Spanish Army

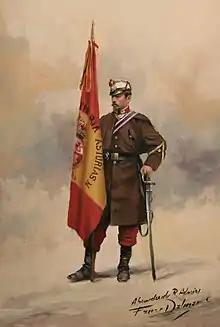
A soldier of the 31st Infantry Regiment of the Spanish Army during the Hispano-Moroccan War, by Augusto Ferrer-Dalmau

The Spanish Army emerged from the Napoleonic Wars devastated as a result of years of destructive conflict during the Peninsular War. A series of conflicts in Spain's American colonies with the aim of political independence from the Spanish Empire, which had broken out in 1808, led to the loss of a majority of these colonial possessions by 1833. During these conflicts, numerous armies from Spain were dispatched to Spanish America in order to defeat the Latin American revolutionaries; these efforts proved mostly unsuccessful. Combined with disturbances in Spain against the Spanish government, Spain's military strength suffered further during the post-Napoleonic era of the early 19th century. Recognizing the need to reform the Spanish Army, reforms were passed by the government of Spain during this period to reform and modernize the armed forces into a professional standing army; as part of these reforms, conscription was adopted by the Spanish Army. This grew the size of the Army to 250,000 in 1828, and it increased in 1830 to 300,000 soldiers. This therefore made the Spanish Army a relatively strong Army in Europe, though internal conflicts did affect the Army, forcing them to choose sides.